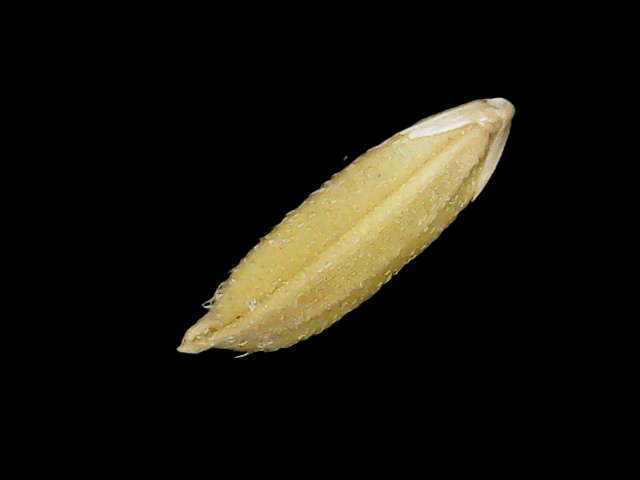
Rice variety: Binadhan17